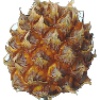
Label: pineapple_mini